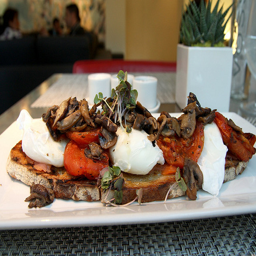
A meal topped with lots of different toppings.
SOME SORT OF FOOD WITH MEAT AND VEGETABLES ON A PLATE
A plate of mozzarella, tomatoes, and mushrooms on a table.
An open-faced sandwich with poached egg, tomato and mushrooms.
A piece of steak with tomatoes, mushrooms and cheese.